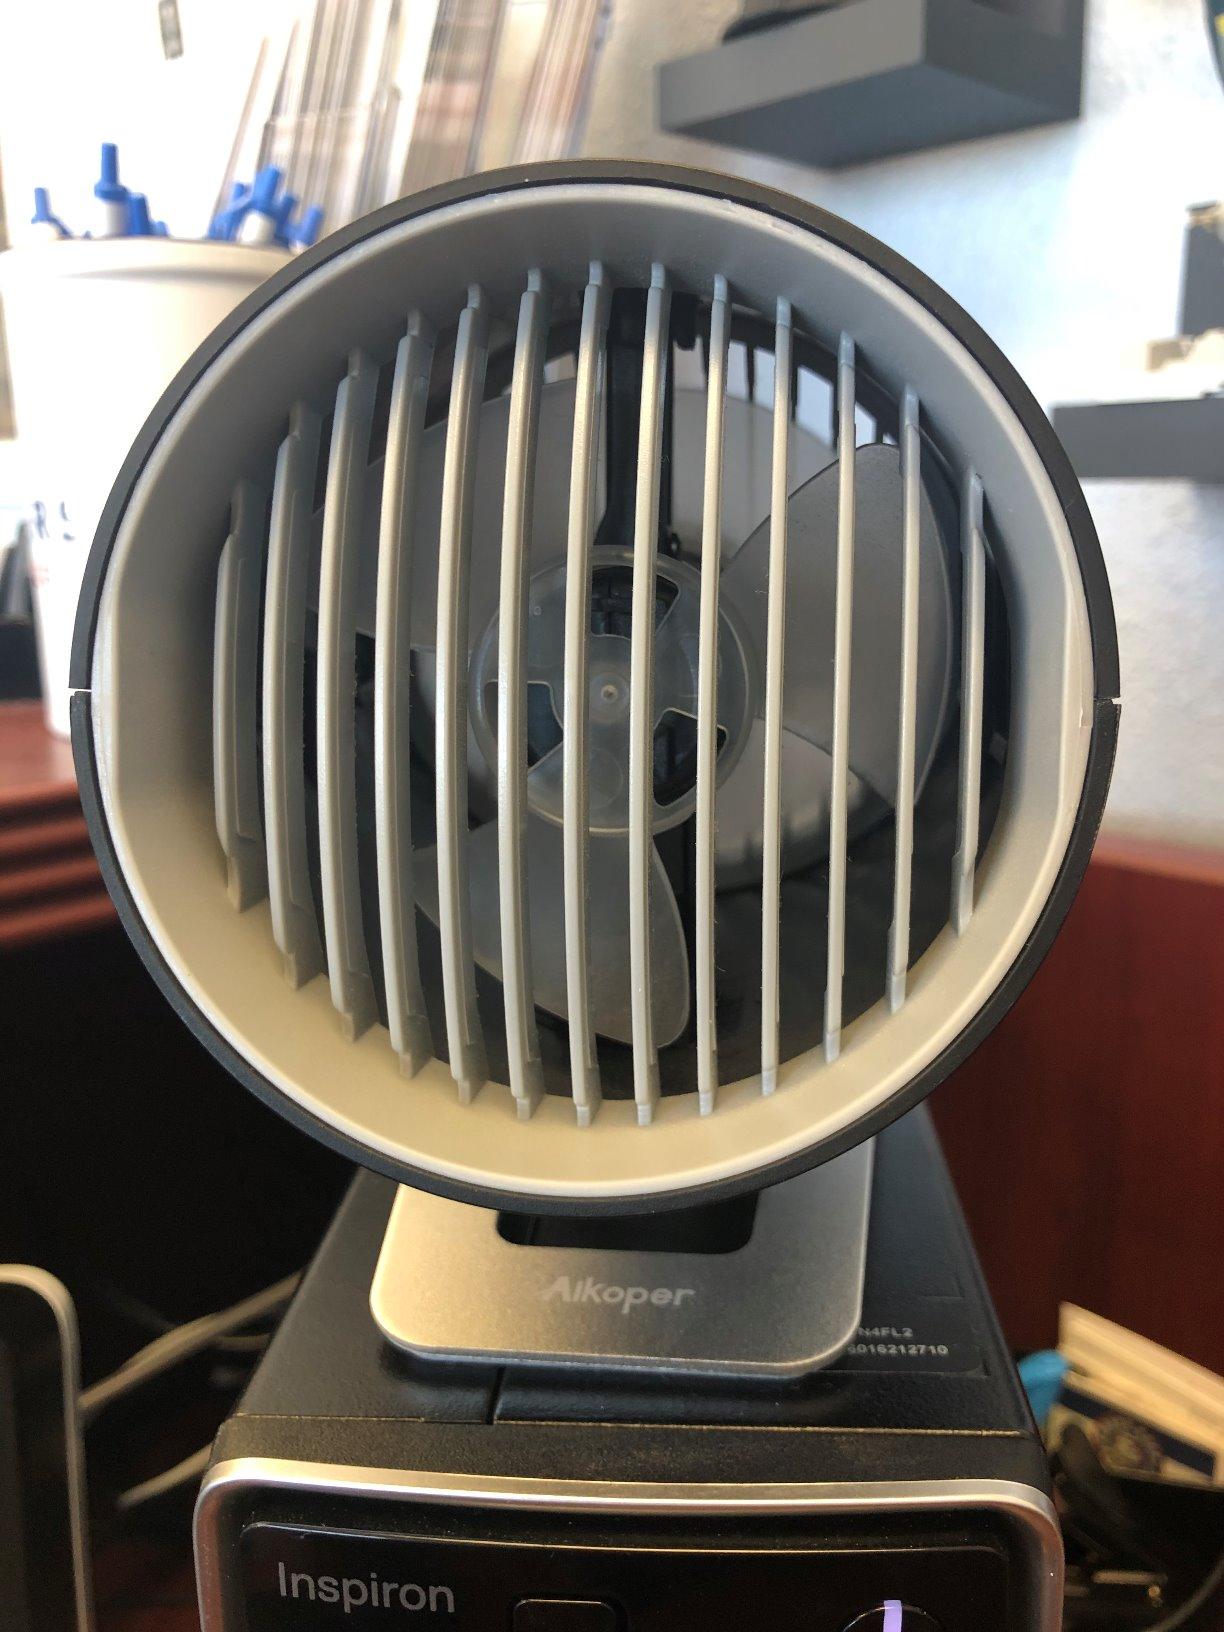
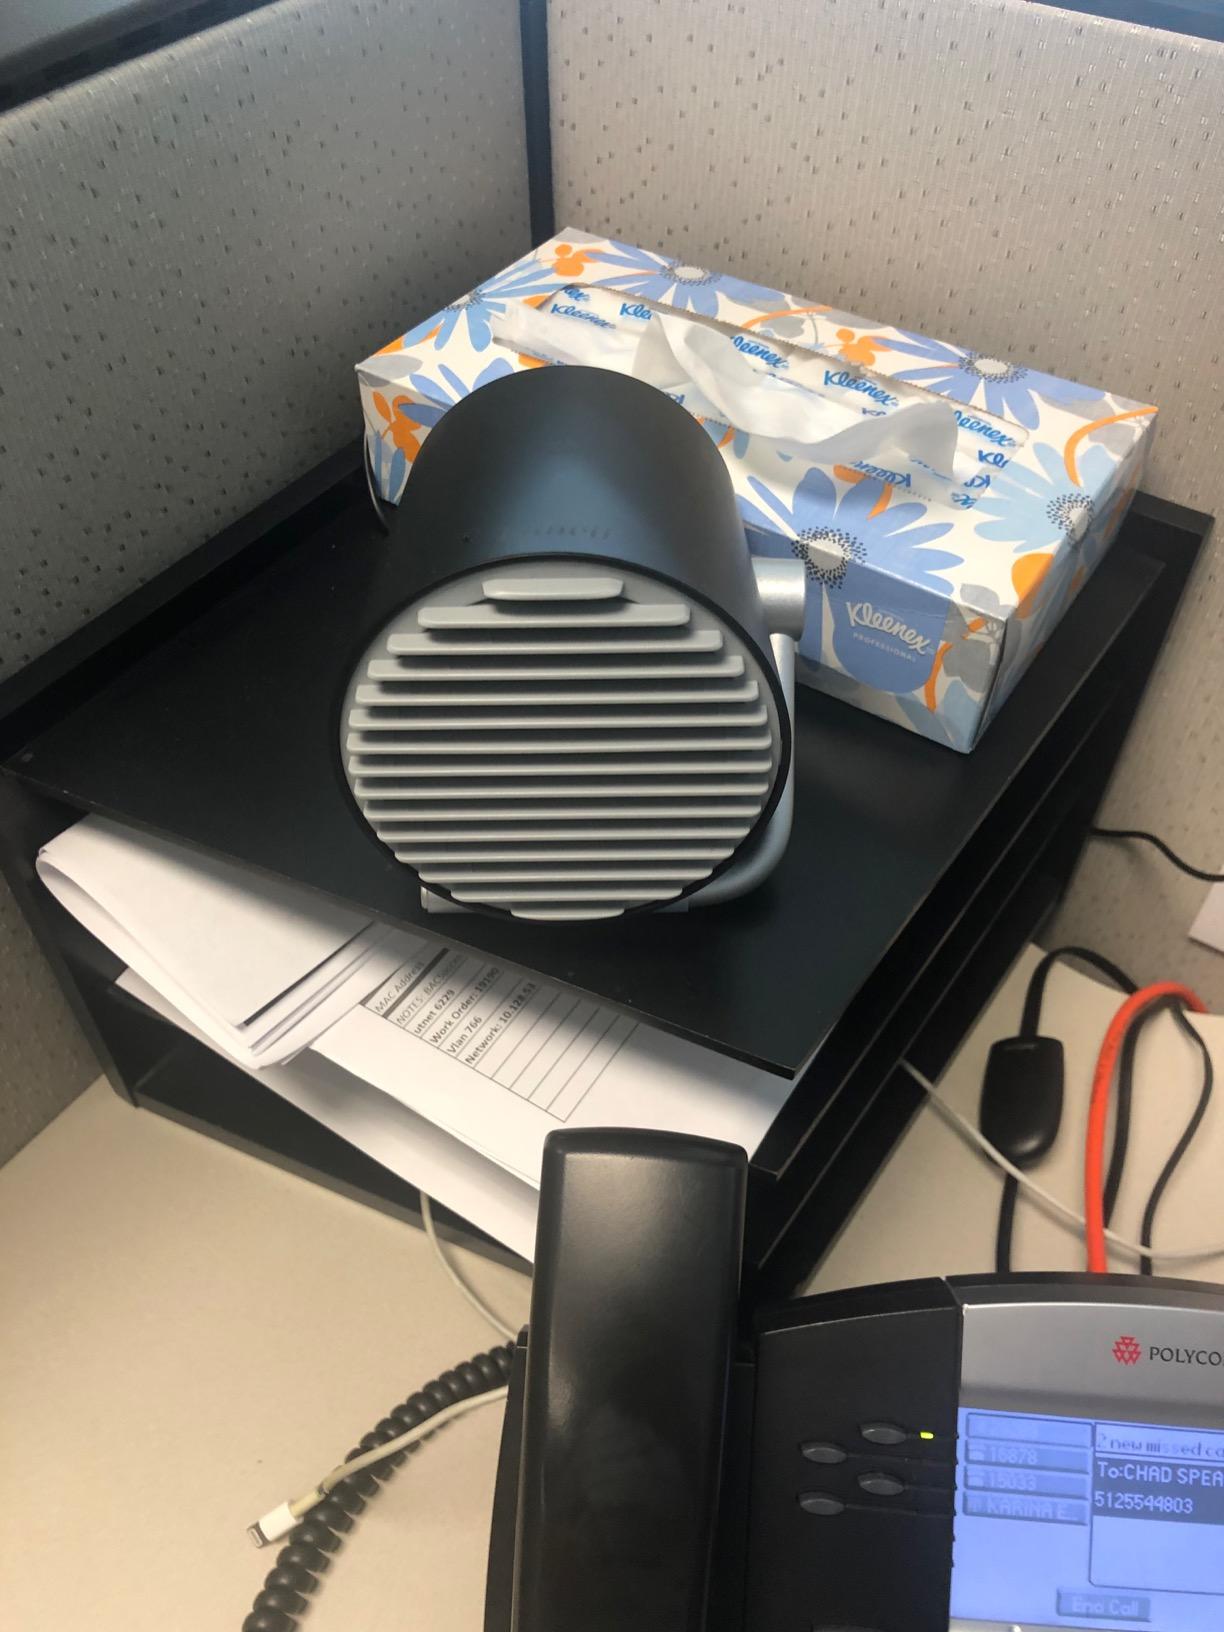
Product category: fan
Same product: no